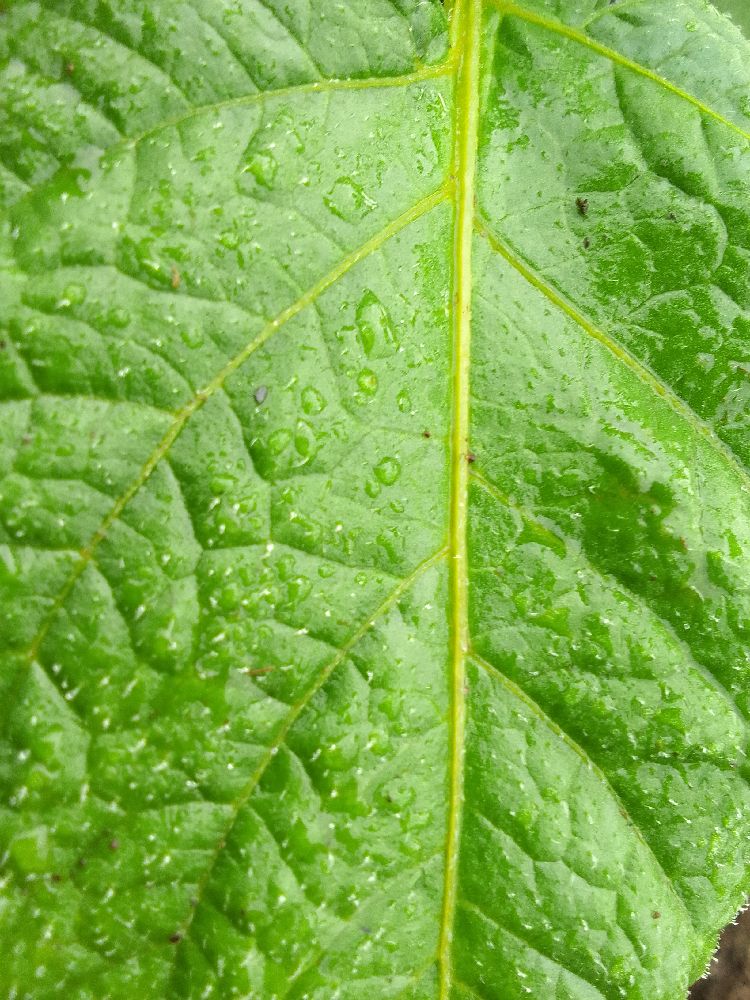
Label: Healthy